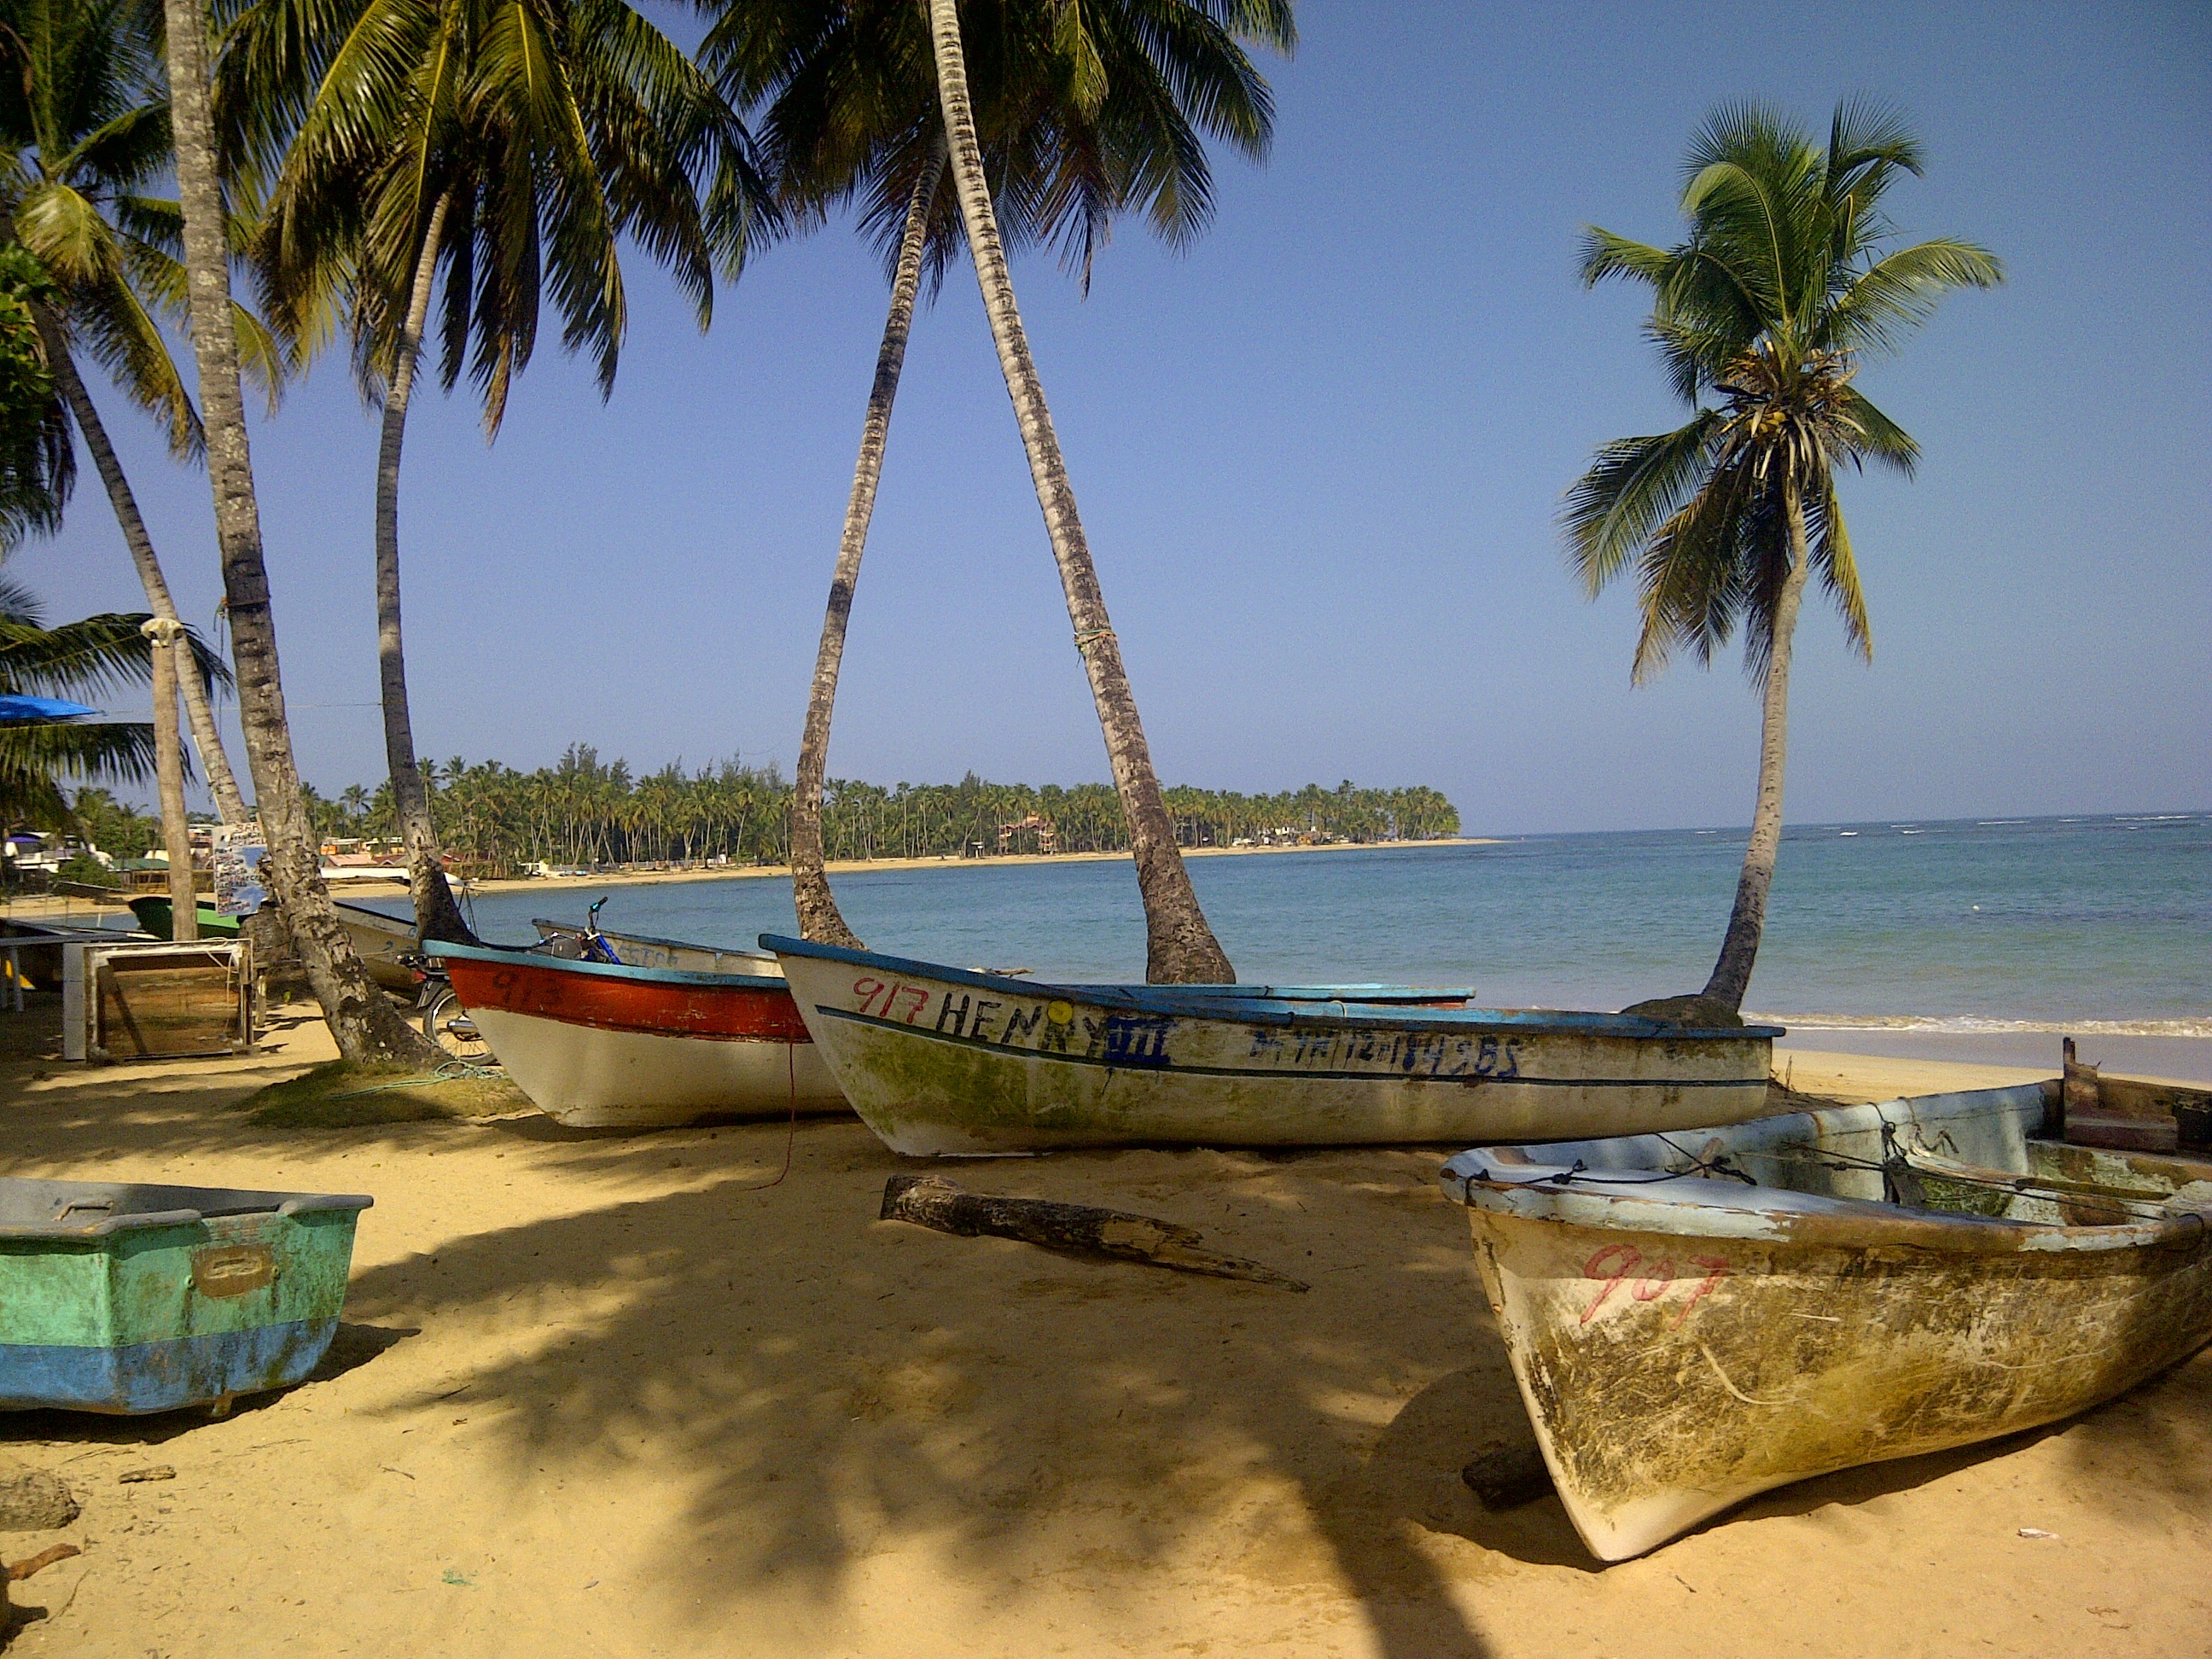
beach, sea, coast, nature, boat, vacation, vehicle, bay, island, boats, caribbean, watercraft, tropics, long tail boat, arecales